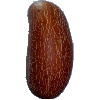
Label: Cucumber Ripe 1